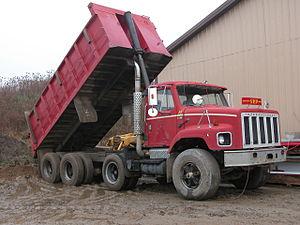
Un camion est un véhicule automobile destiné au transport routier de marchandises. Anciennement, cela a été un véhicule à bras tiré par des hommes ou des bêtes.